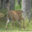
Label: deer